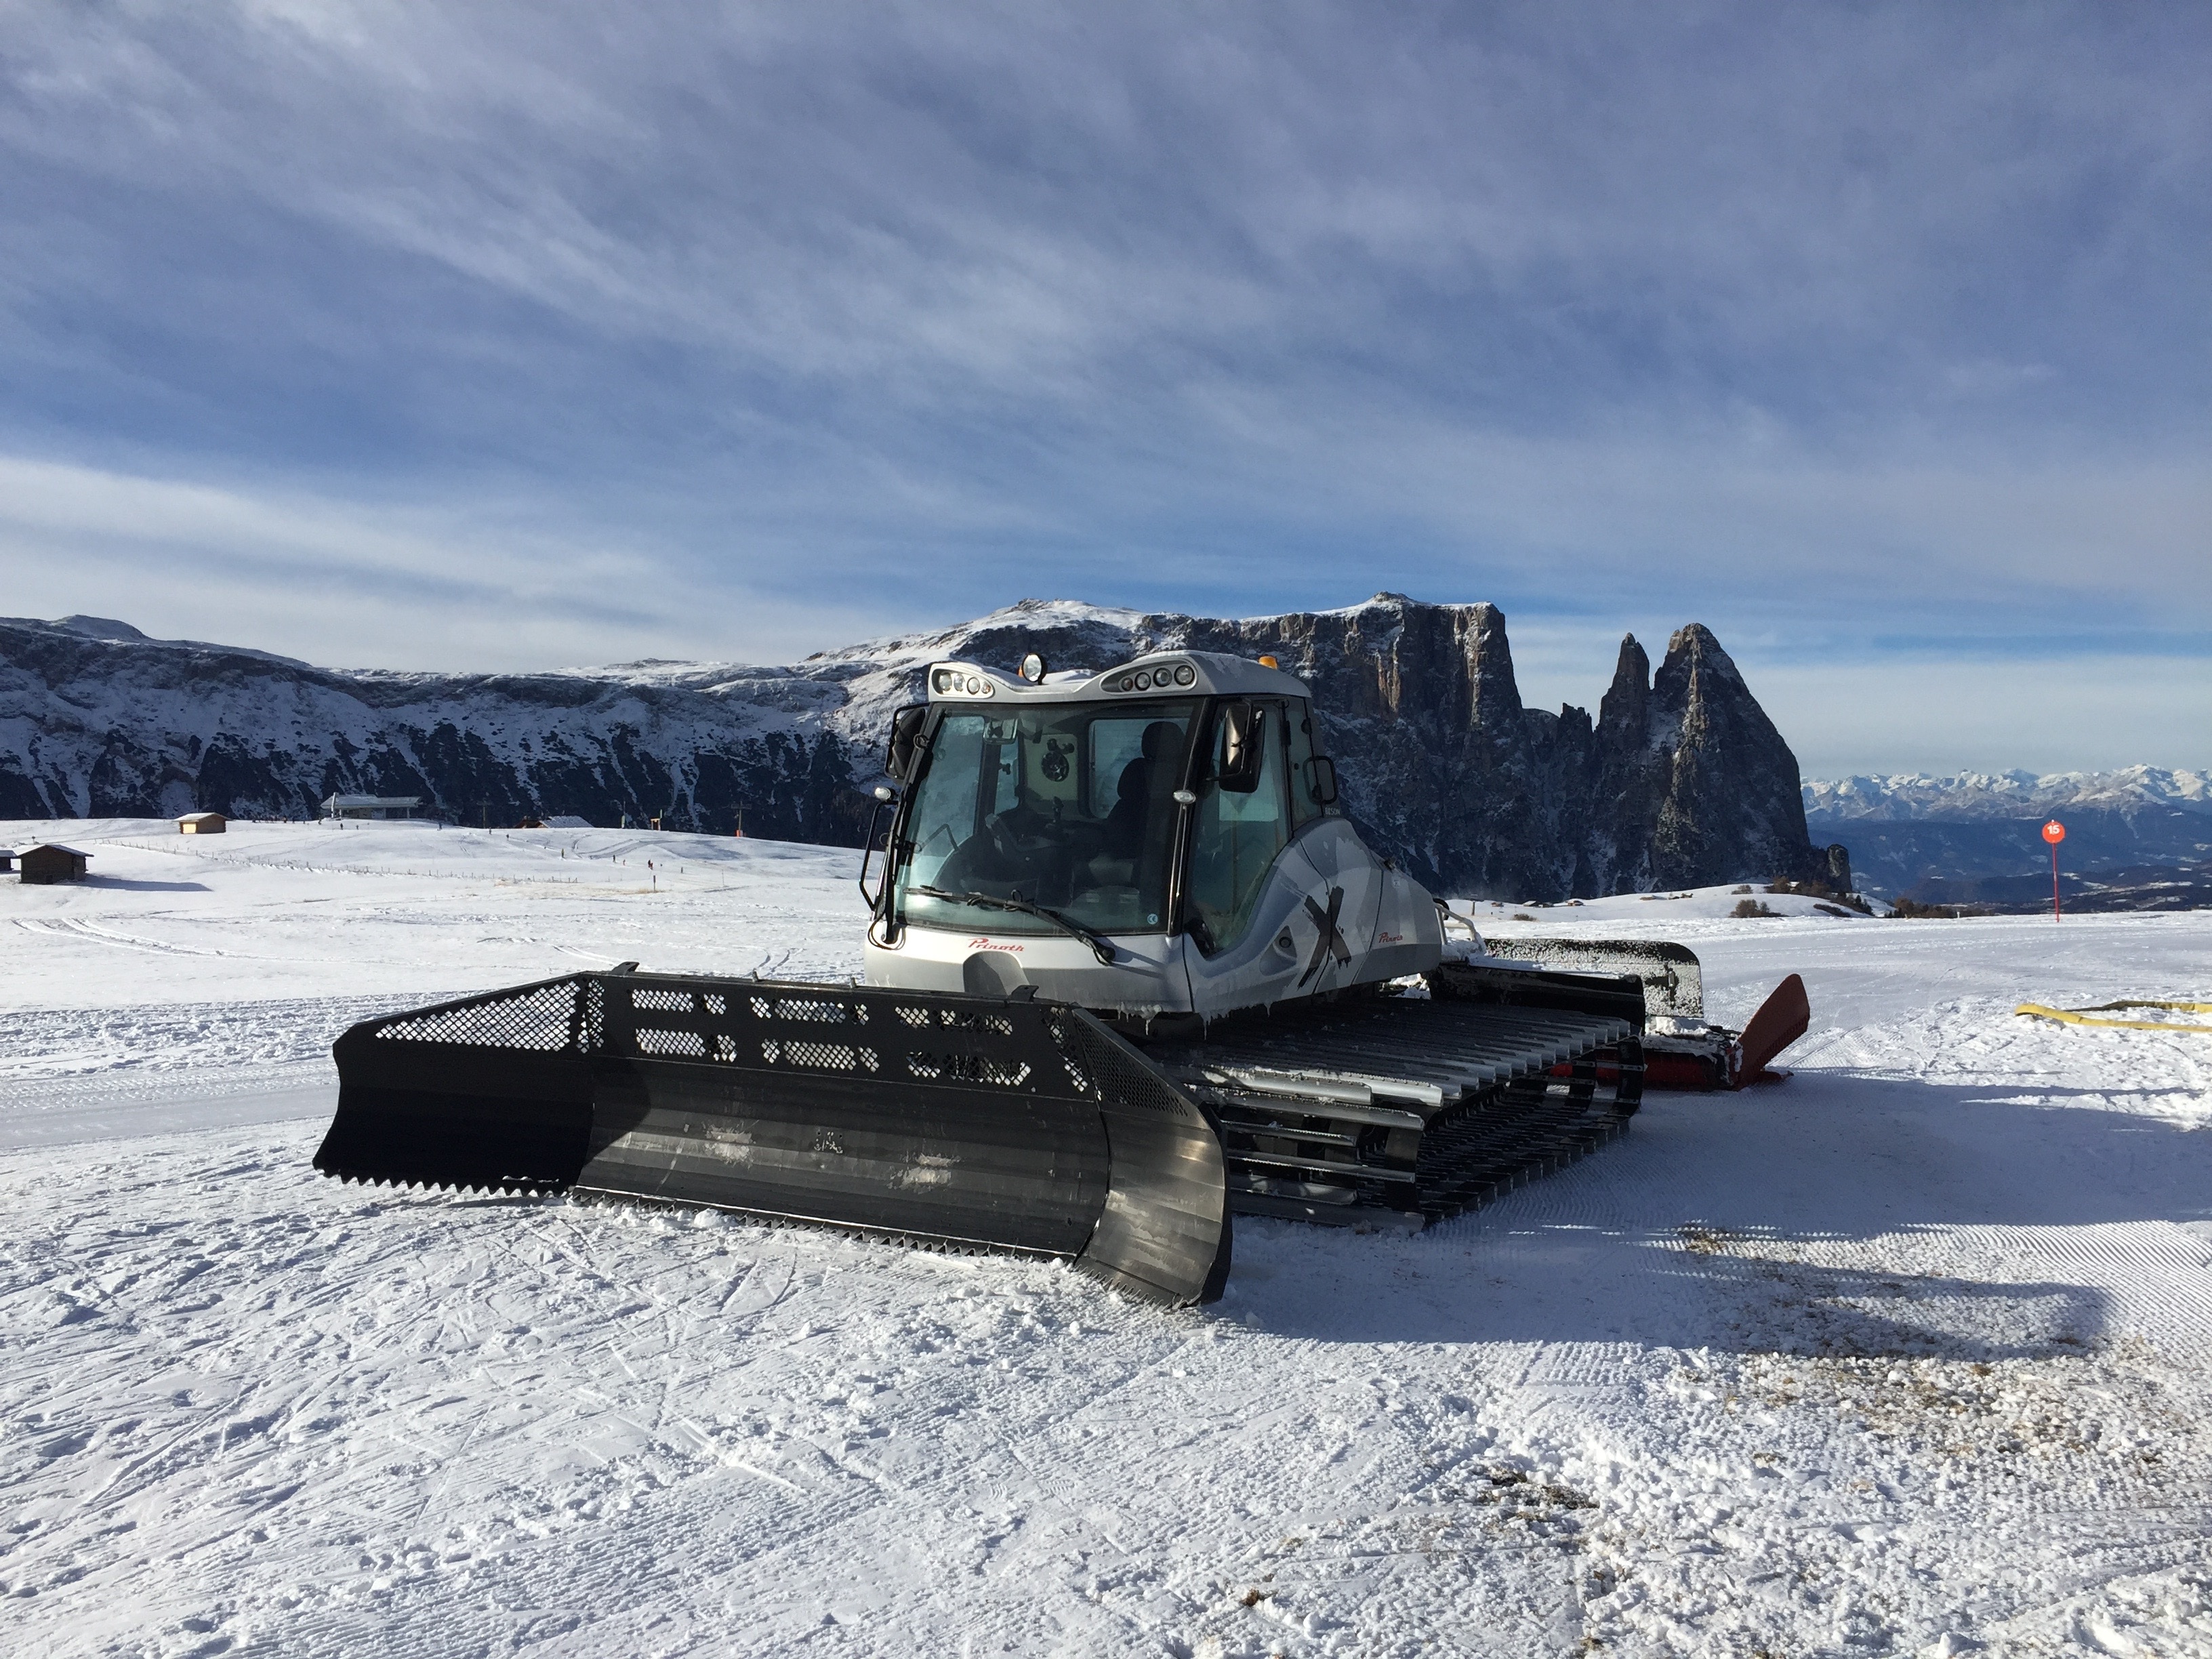
landscape, mountain, snow, cold, winter, transport, vehicle, weather, italy, skiing, winter landscape, bulldozer, south, mountains, sci, dolomites, the snow, dolomiti superski